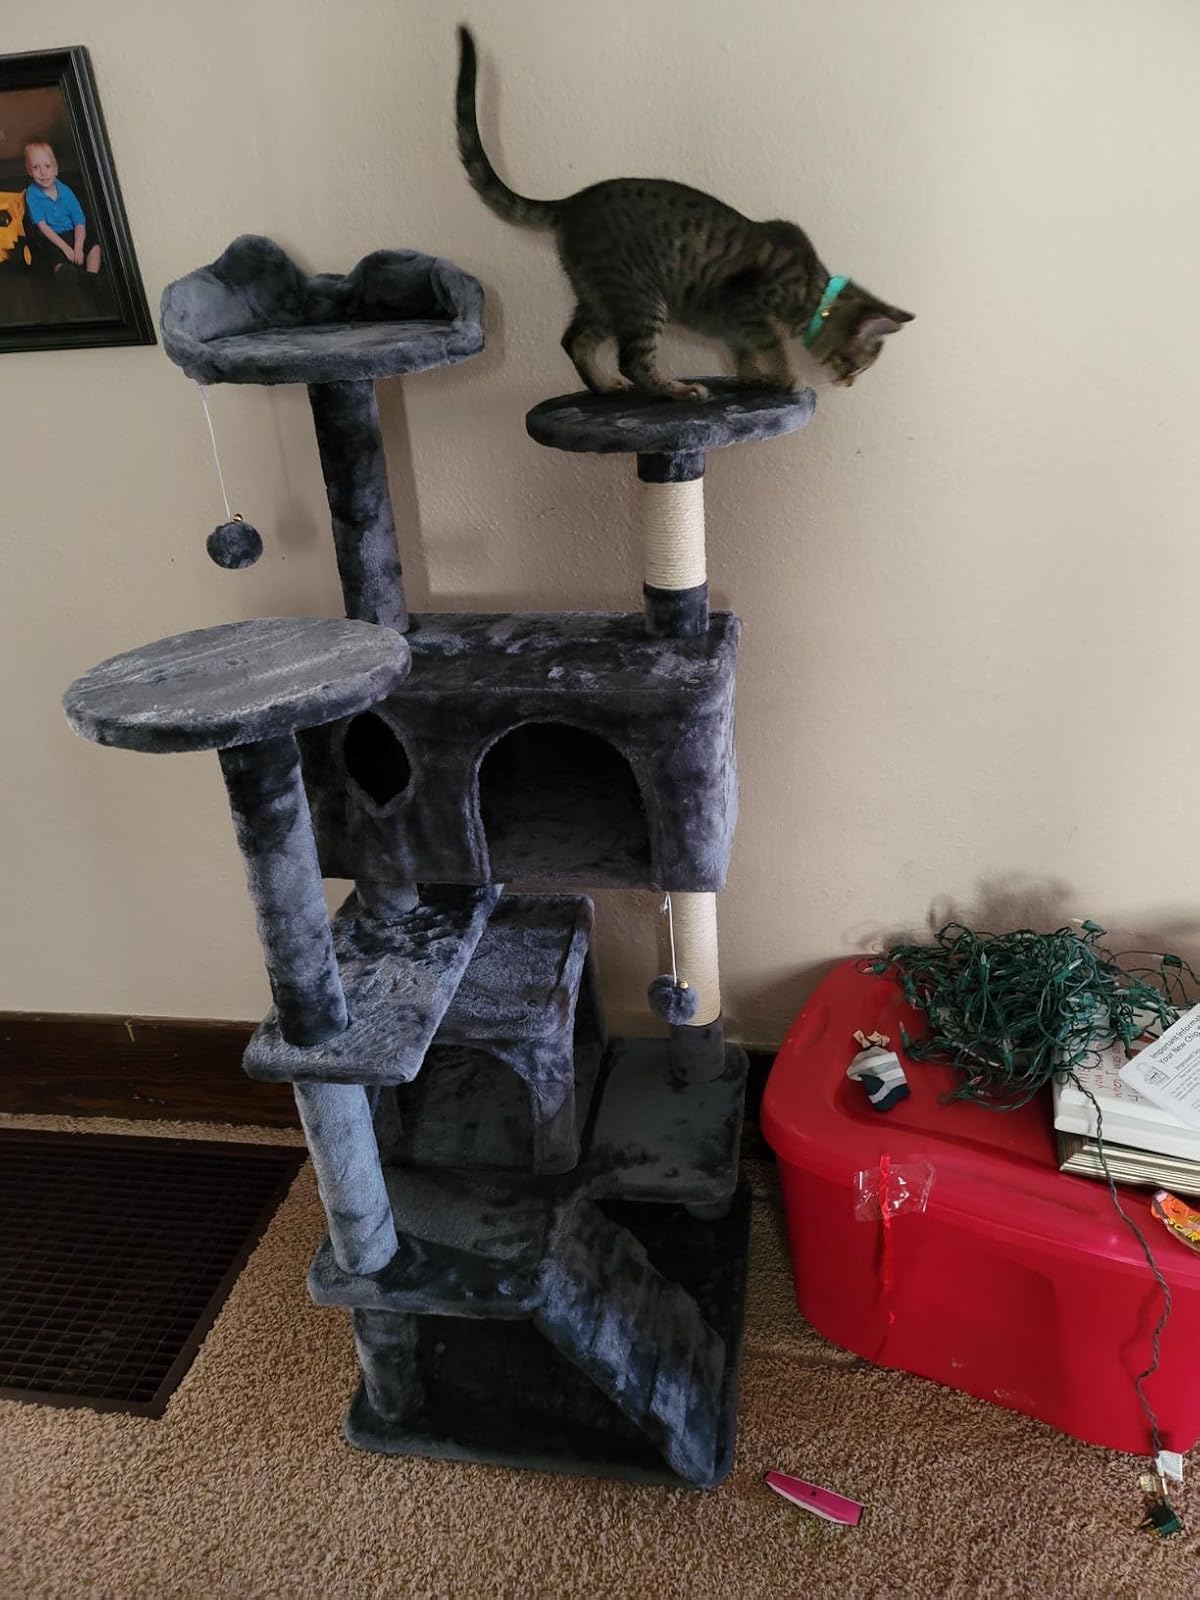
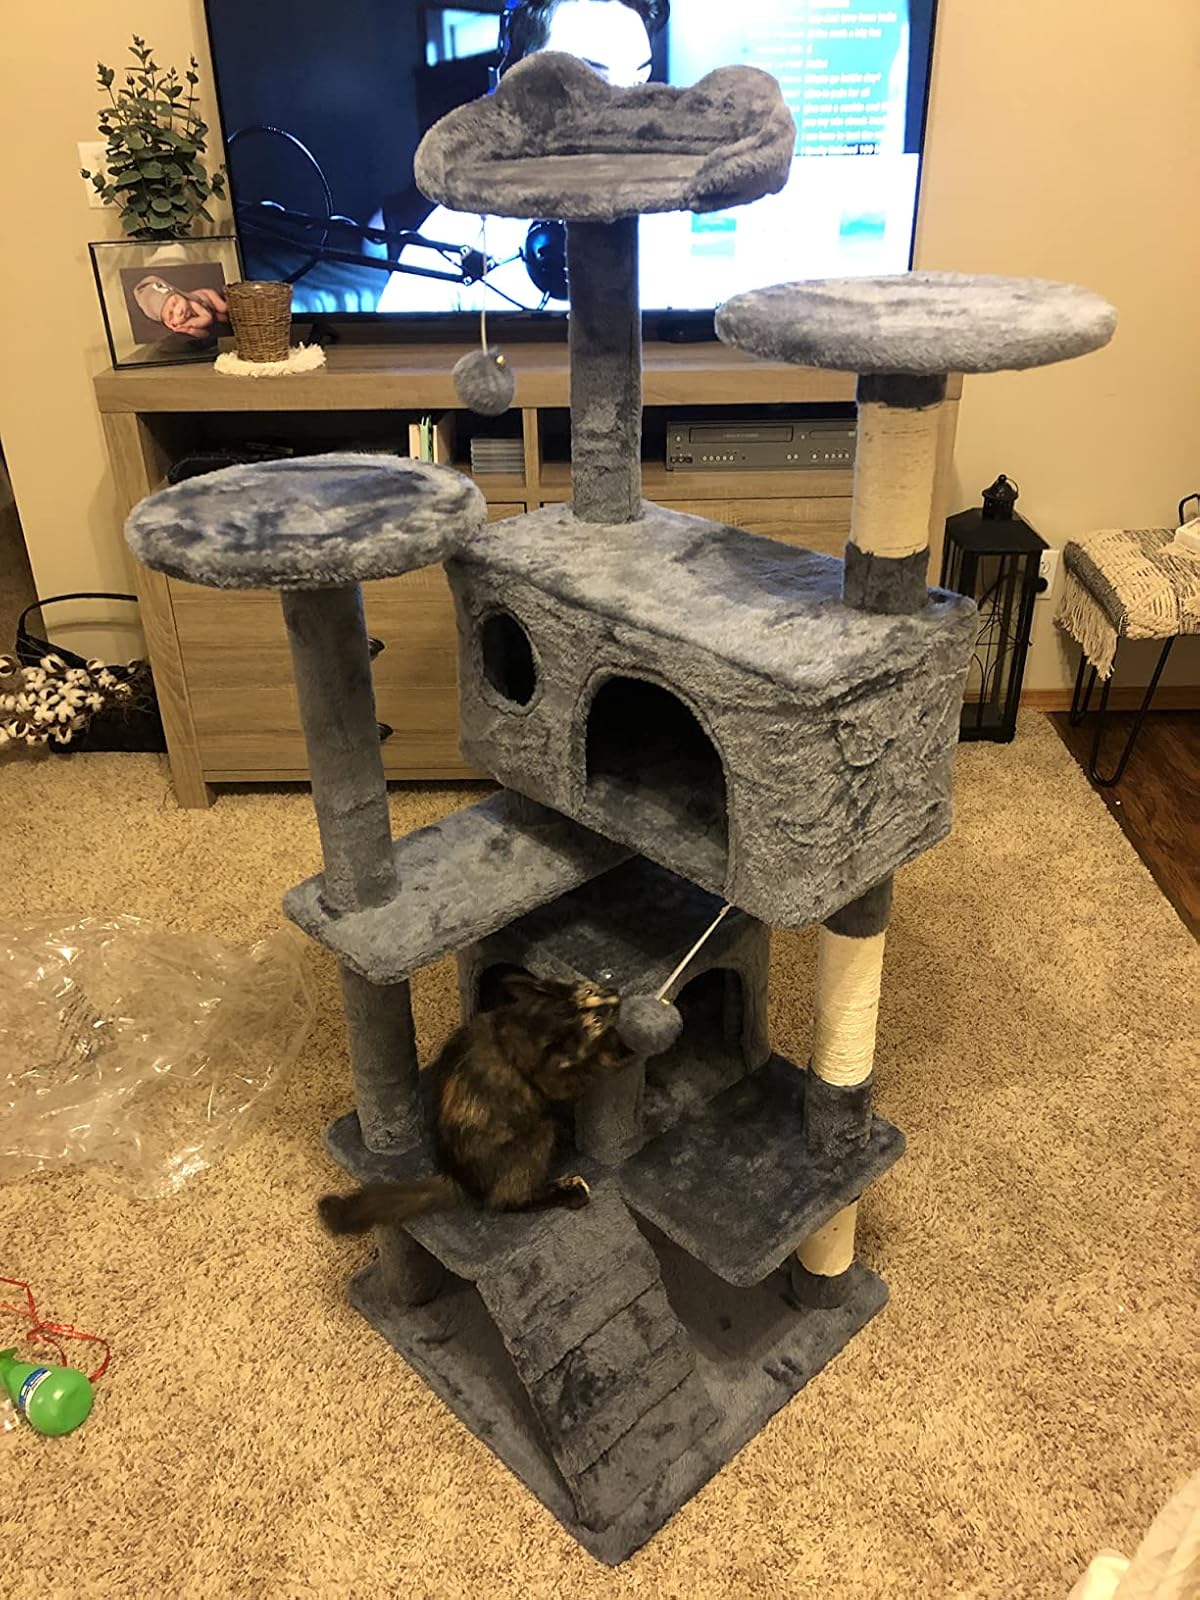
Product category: items_cat tree
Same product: yes